Alexandria Canal (Virginia)

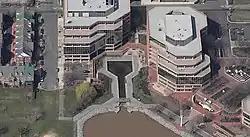
Alexandria Canal Center with reconstructed Tidal Basin and Tidal Lock

The Alexandria Canal was a canal in the United States that connected the city of Alexandria to Georgetown in the District of Columbia.